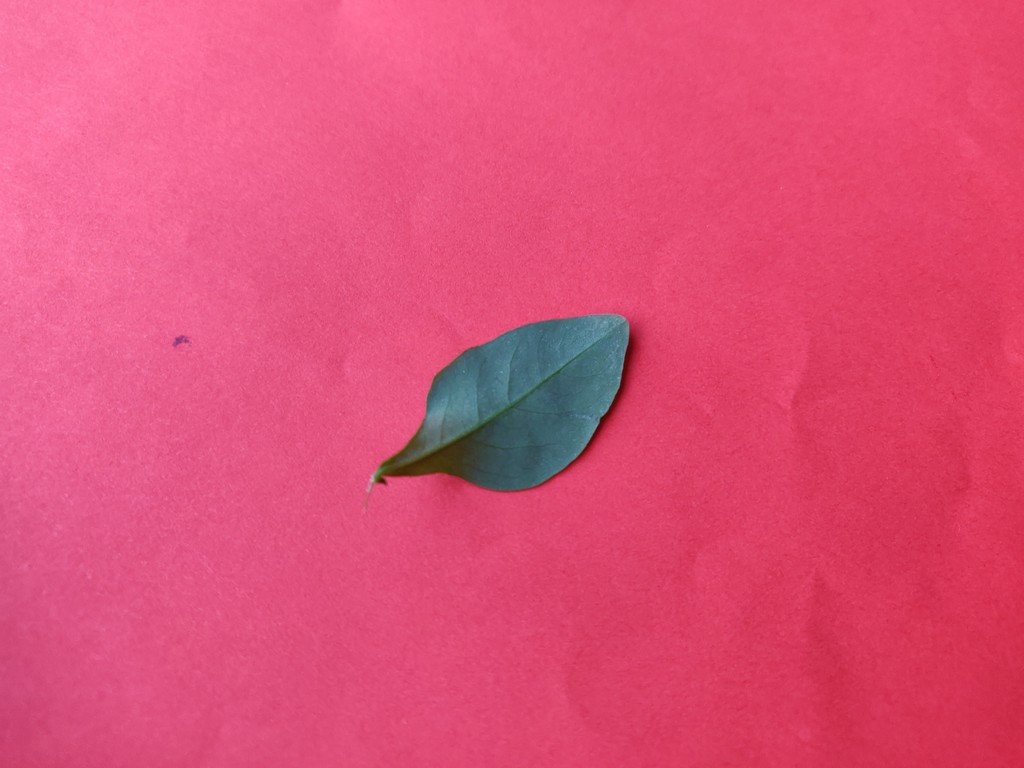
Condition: Healthy
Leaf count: single
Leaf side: back